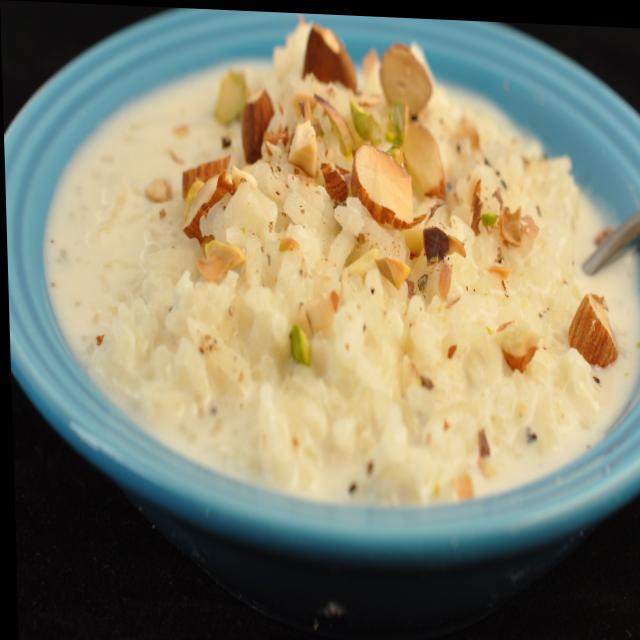
Dish: kheer